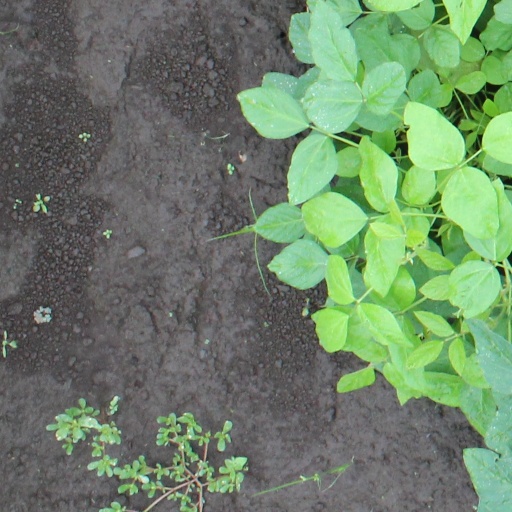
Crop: soybean